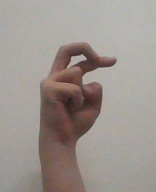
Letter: zay